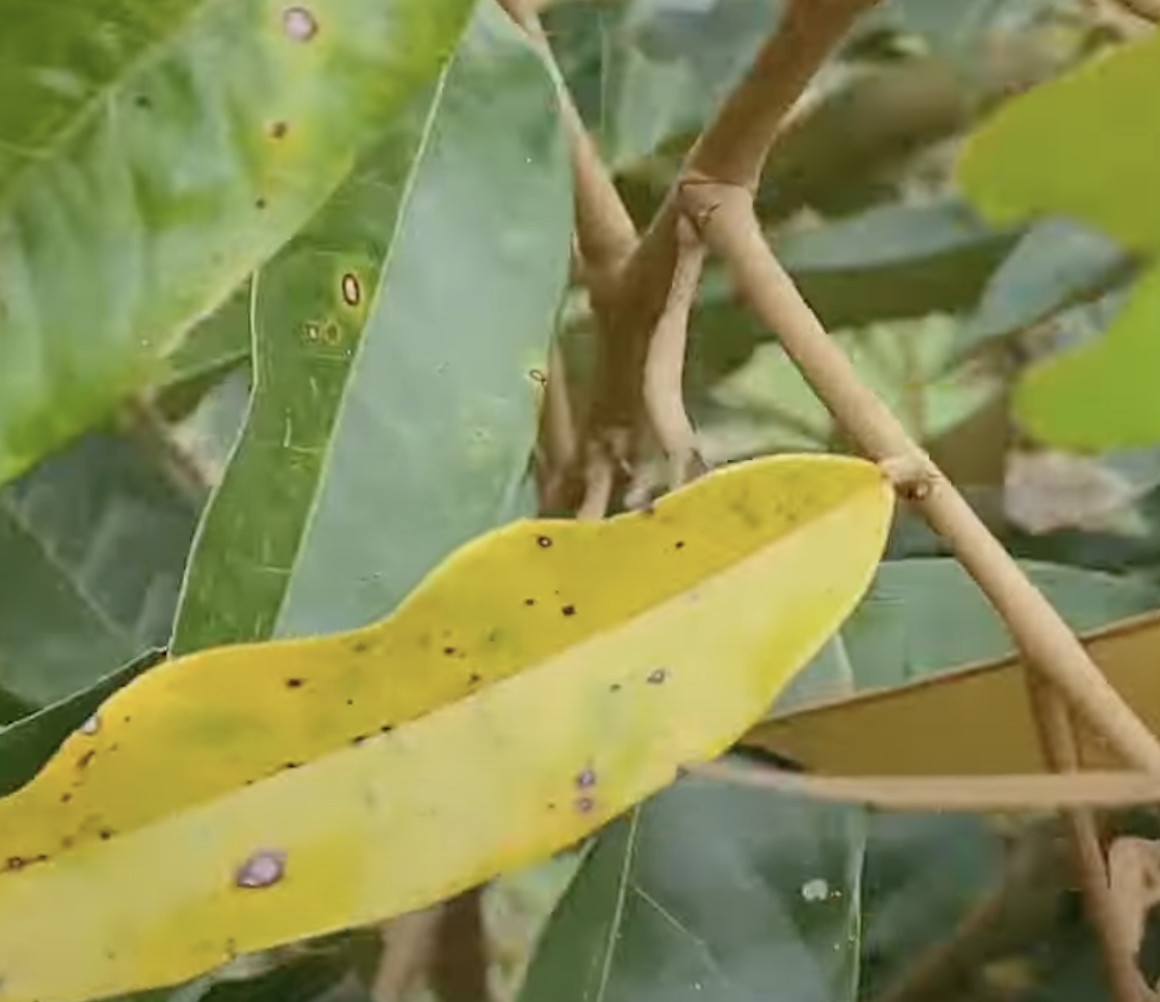
Label: canker_disease